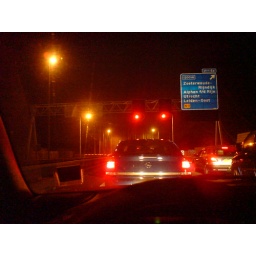
because the bridge on the highway between Amsterdam and Rotterdam is open... only in Holland!